The Battle for Barking

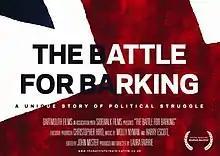

The Battle for Barking is a 2010 British documentary film, chronologically filming the campaign for the election of MP to the Barking constituency. It won the Sheffield Youth Jury Award at Sheffield Doc/Fest in 2010.